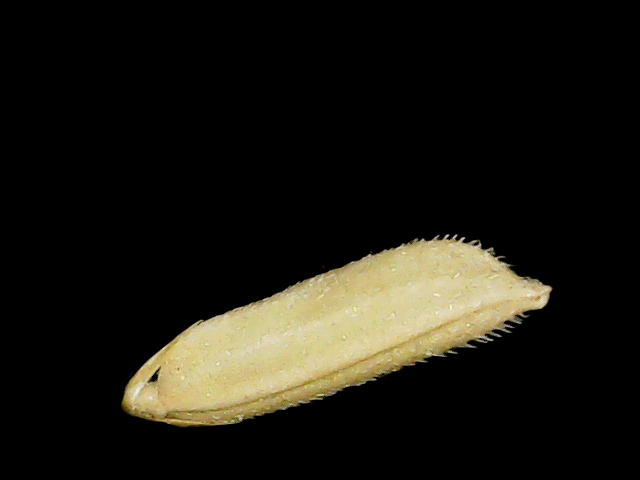
Rice variety: Binadhan19